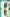
Number: 8